Somalis in Ethiopia

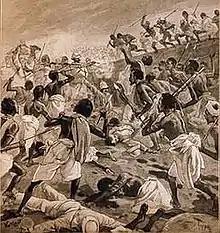
European artists depiction of the 1896 "Lafoole Massacre"

During the Scramble for Africa in 1884, most of Somali inhabited areas came under colonial rule: the British Empire established the Somaliland Protectorate through Anglo-Somali protection treaties, while Italy claimed Italian Somaliland in 1889. These divisions were later formalised in the 1891 Anglo-Italian Treaty, delineating British and Italian spheres of influence in East Africa, including Ethiopia, Somalia, and Eritrea.